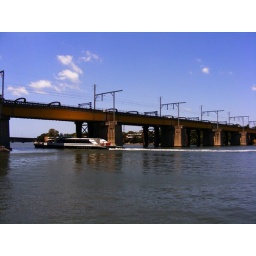
Wish a train was going over the bridge right now, would make the photo look even better!